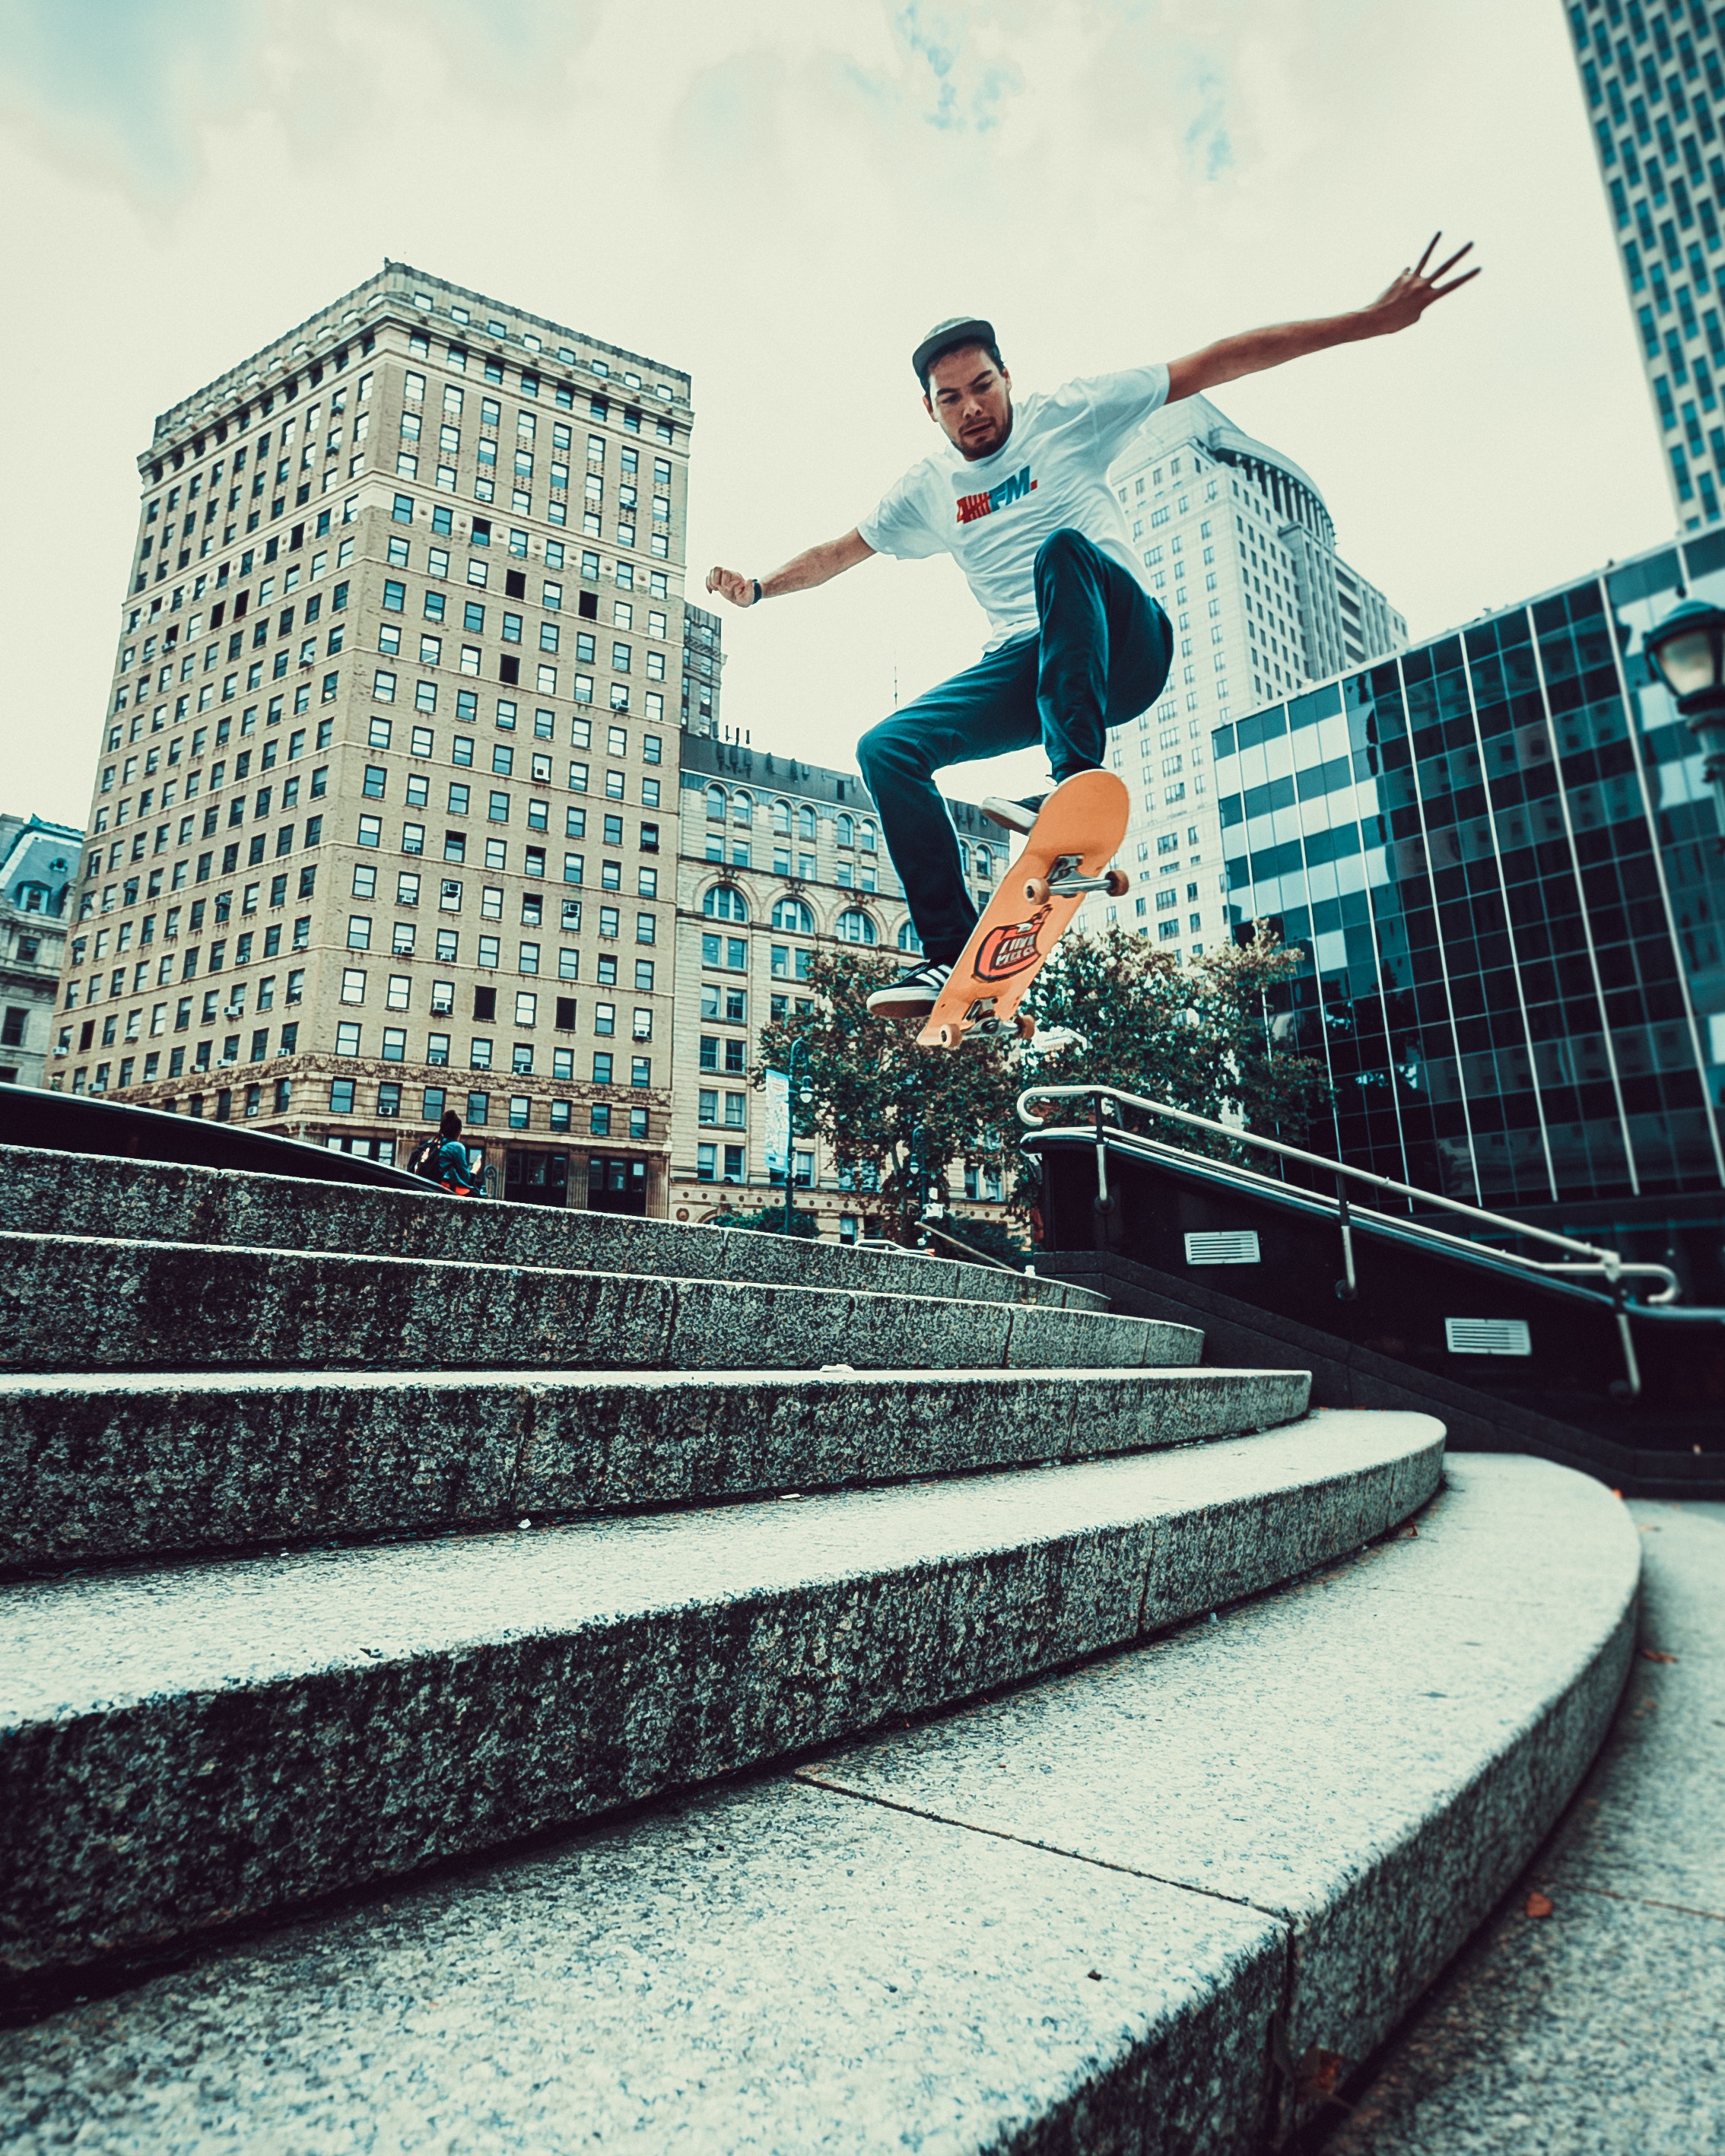
skateboarding, kickflip, skateboard, skateboarder, urban area, recreation, boardsport, individual sports, cool, extreme sport, Skateboarding Equipment, photography, sports equipment, jumping, sports, street stunts, rolling, sport venue, handrail, city